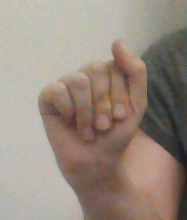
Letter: saad